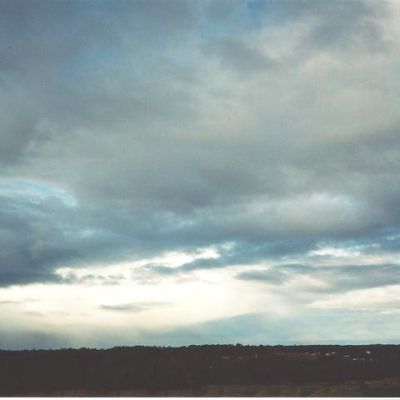
Cloud type: Stratocumulus (Sc)